Answer in natural language. Consider the 3D positions of the objects in the scene and not just the 2D positions in the image. Is the centerpoint of  framed landscape painting with airship at a higher height than dark brown office table with drawers? Choose between the following options: no or yes
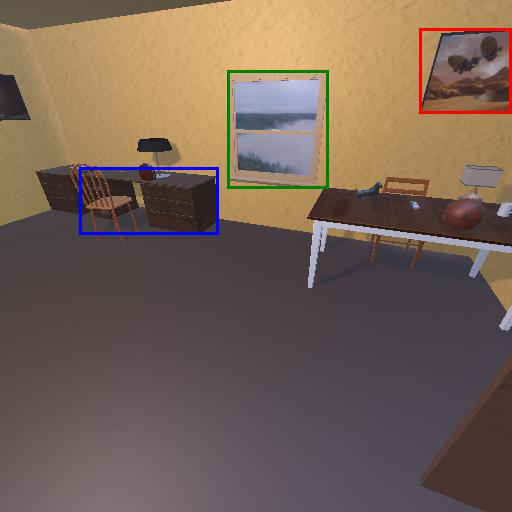
<answer>yes</answer>